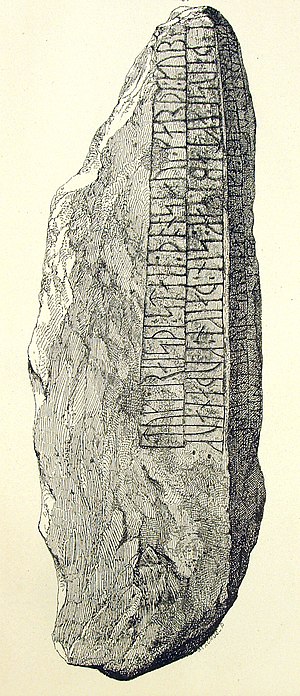
Gunderup-stenen 1
Stenen tegnet af Julius Magnus Petersen i 1870'erne
Gunderup-stenen 1 er en runesten, fundet i Gunderup i 1629.
Gunderup-stenen 1 er en runesten, fundet i Gunderup i 1629. Stenens oprindelige plads har været ved en gravhøj "paa Fialrø marck wdi Gunderup sogn", "tæt tilhøire for Veien mellem Fjellerad og Haals". Al tale om, at stenen har stået på toppen af en høj stammer fra Worm, der har tydet Skonvigs meddelelse under påvirkning af indskriftens indhold. Stenen har formentlig stået ved højen, som tidligt er blevet ødelagt og anvendt som kartoffelkule. Den blev udgravet i 1898 uden at finde andet end to aflange firkantede huller med murstensbrokker, dvs. kartoffelkulerne. Runestenen står nu i Gunderup Kirkes våbenhus sammen med Gunderup-stenen 2.